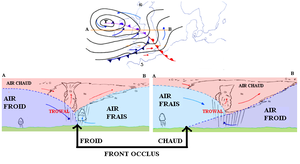
Un front occlus et un trowal se forment lorsqu'un système météorologique s'intensifie et que son front froid accélère de sorte qu'il rattrape le front chaud. Lorsque le front froid atteint le front chaud, l'air chaud devient de plus en plus pincé ou coincé entre les deux fronts. Il sera soulevé en altitude et le système devient occlus.